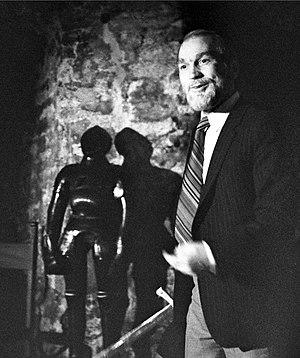
Mikk Mikiver, né le 4 septembre 1937 à Tallinn et mort le 9 janvier 2006 à Võsu, est un acteur, metteur en scène et réalisateur soviétique et estonien.